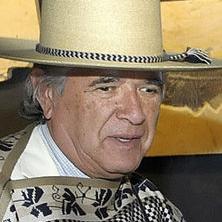
Age: 67